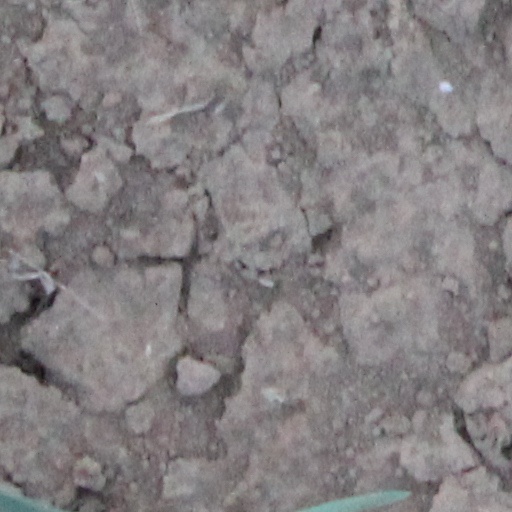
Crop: wheat